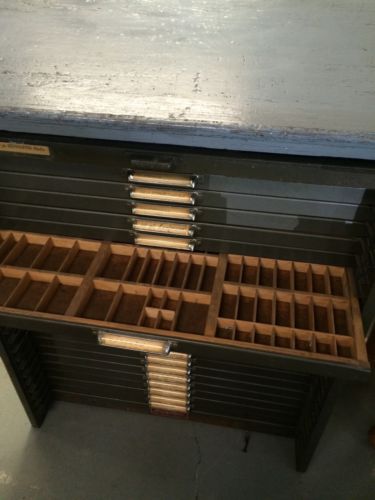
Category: cabinet